Yorktown, Virginia

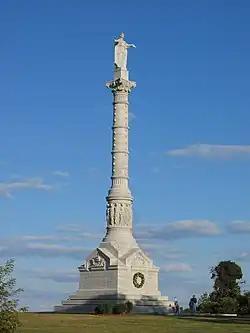
This monument at Yorktown celebrating victory in the American Revolutionary War was installed in 1884. It has a total height of 29.87 metres (98 ft)

Yorktown and the nearby area are significant to the early history of the United States. Colonial National Historical Park, which contains and preserves Yorktown National Battlefield and Yorktown National Cemetery, is located on the outskirts of town. The battlefield has many of the earthworks dug by the besieging American and French forces.